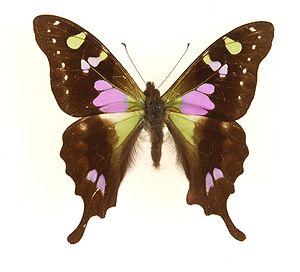
Le Puncak Jaya ou pyramide Carstensz est une montagne d'Indonésie située sur l'île de Nouvelle-Guinée, dans la province de Papouasie. Ses 4 884 mètres d'altitude font de cette montagne le point culminant de l'Indonésie et de l'Océanie, ce qui l'inscrit dans la catégorie des sept sommets, et place la Nouvelle-Guinée en première position dans le classement des îles par altitude. Découverte par le Néerlandais Jan Carstenszoon en 1623, la montagne n'est approchée qu'au début du XXᵉ siècle et n'est gravie qu'en 1962 en raison de sa relative inaccessibilité. La présence du Puncak Jaya dans la liste des sept sommets attire cependant de nombreux alpinistes désireux de gravir les points culminants des sept continents. Le Puncak Jaya et les sommets voisins sont un des rares endroits à présenter des glaciers sous des latitudes équatoriales. Ces quelques glaciers, dont le glacier Carstensz, qui s'étend sur la face orientale du Puncak Jaya, sont les restes d'une calotte glaciaire beaucoup plus importante, qui a commencé à régresser à la fin de la dernière période glaciaire, il y a 12 000 ans.
Graphium weiskei est une espèce de lépidoptères de la famille des Papilionidae. Il se nomme en anglais Purple Spotted Swallowtail